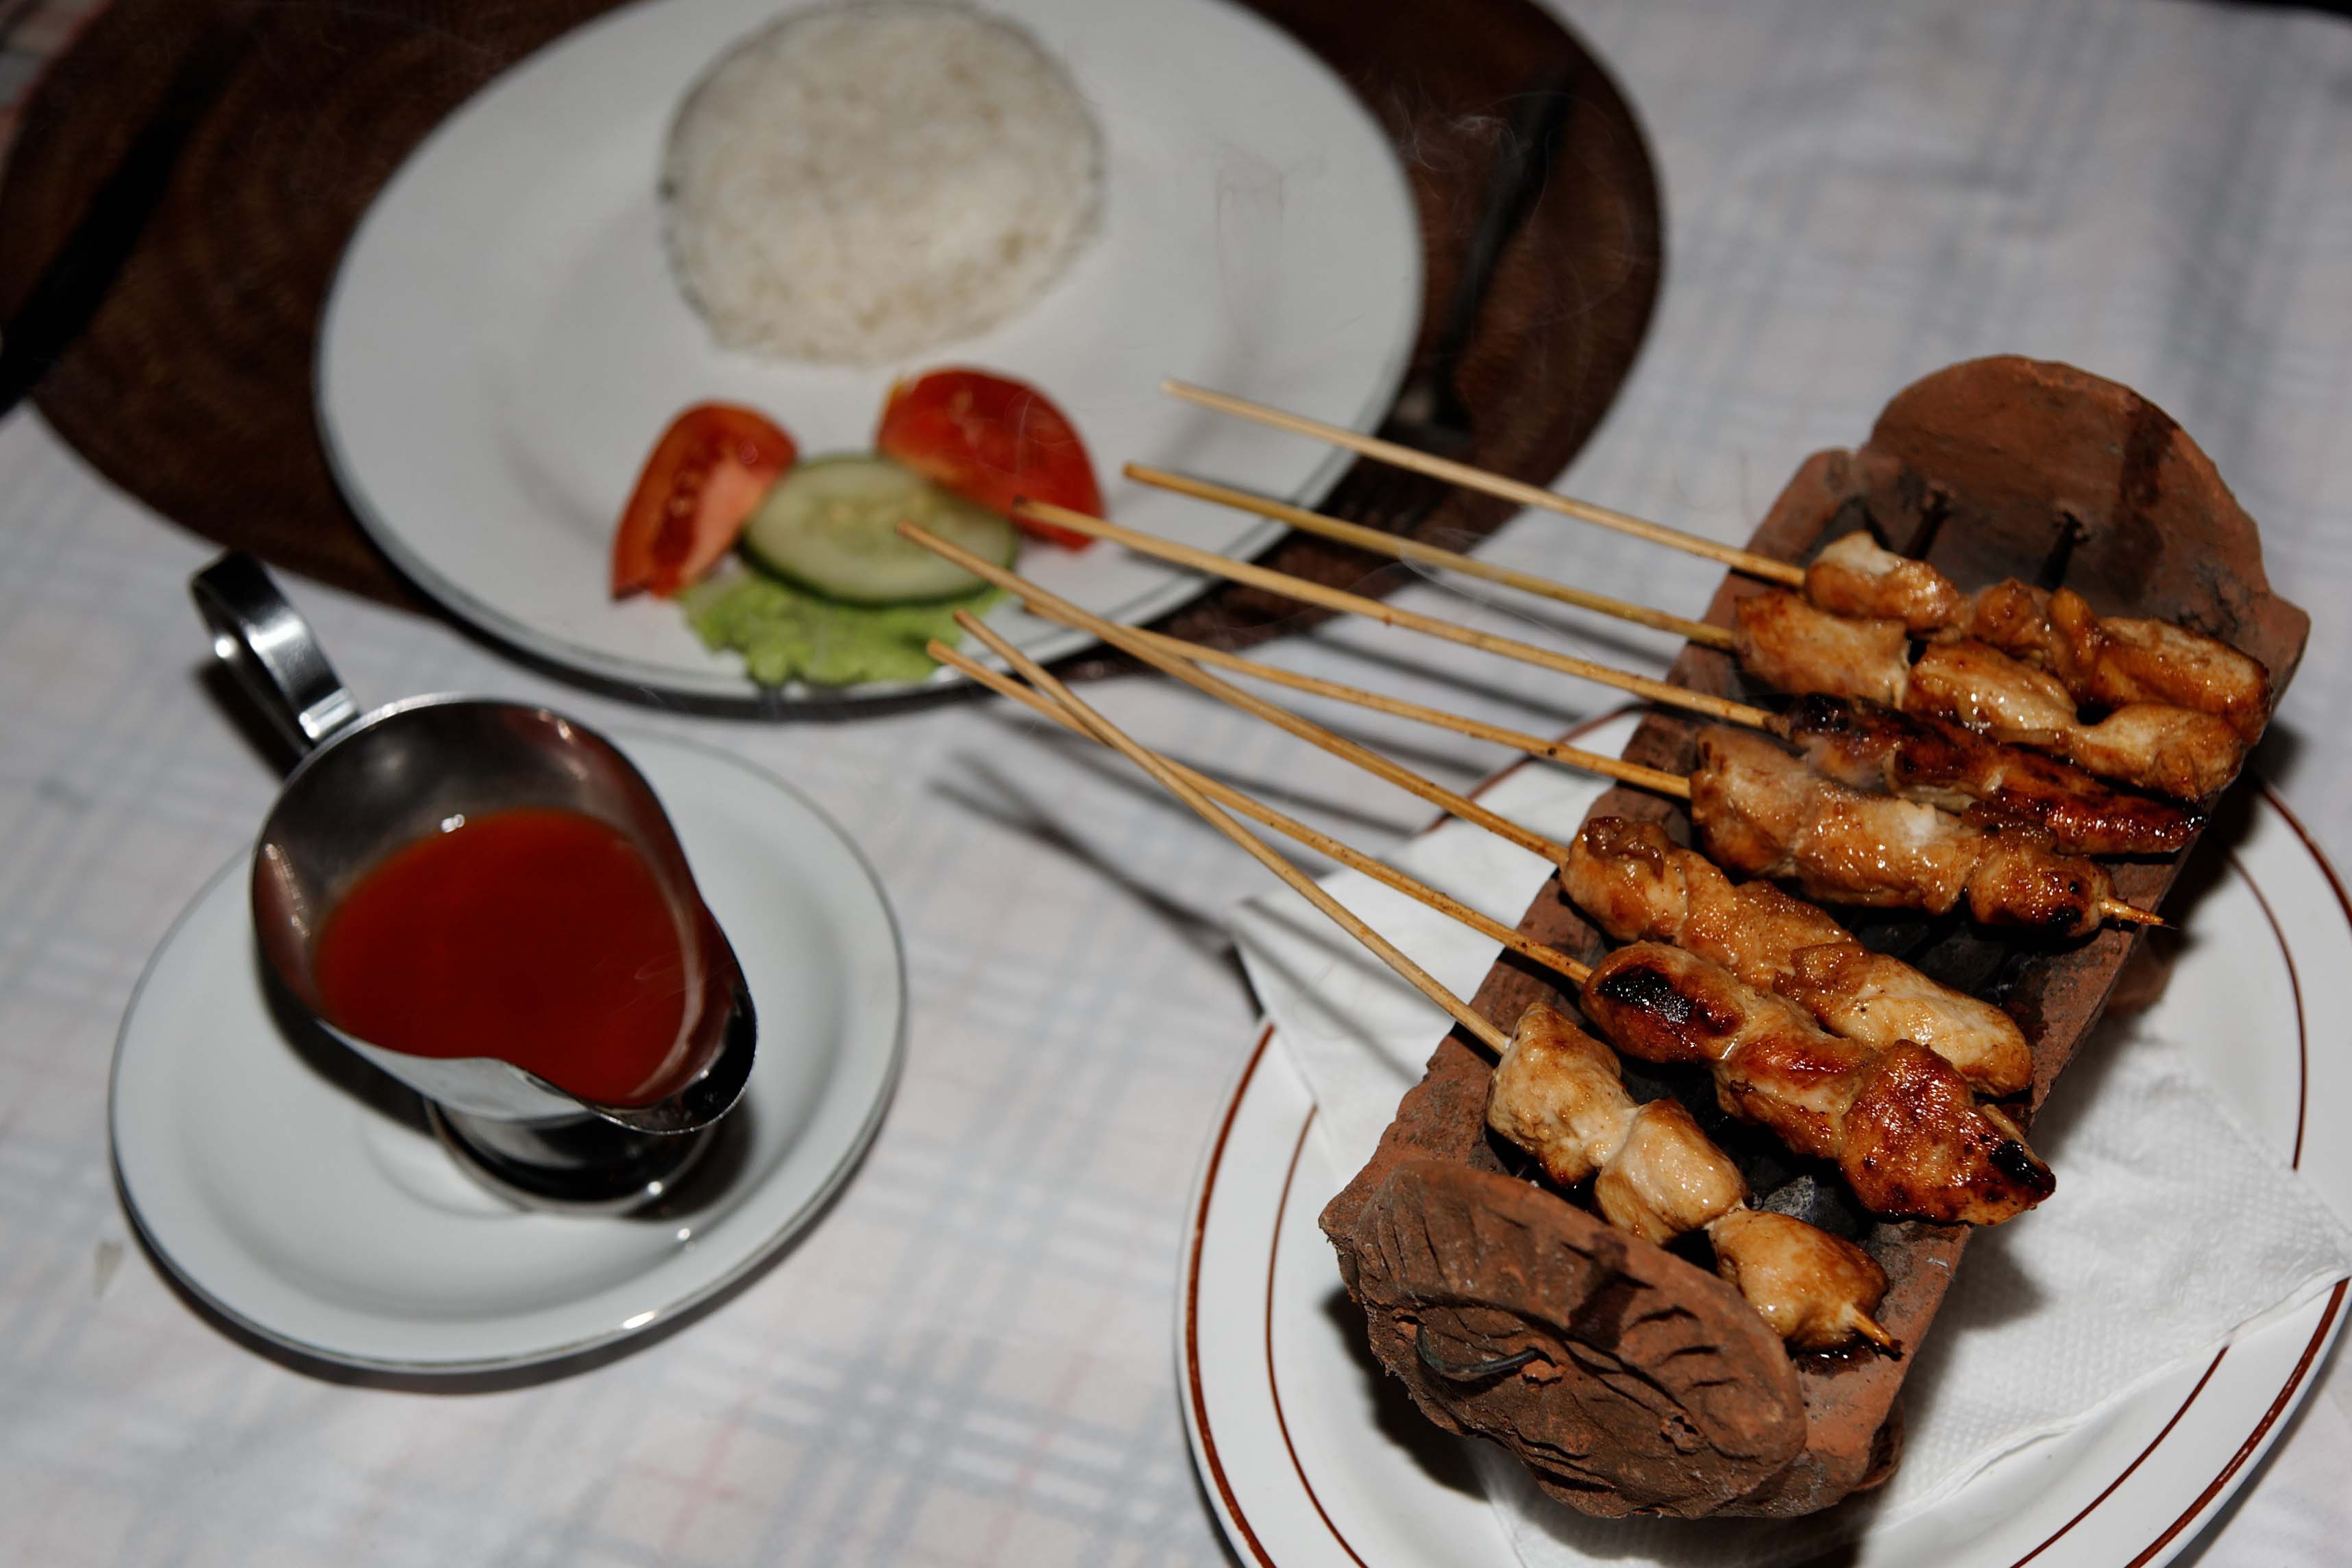
restaurant, dish, meal, food, produce, holiday, plate, kitchen, asia, breakfast, snack, dessert, eat, meat, cuisine, delicious, grill, enjoy, bali, meat skewers